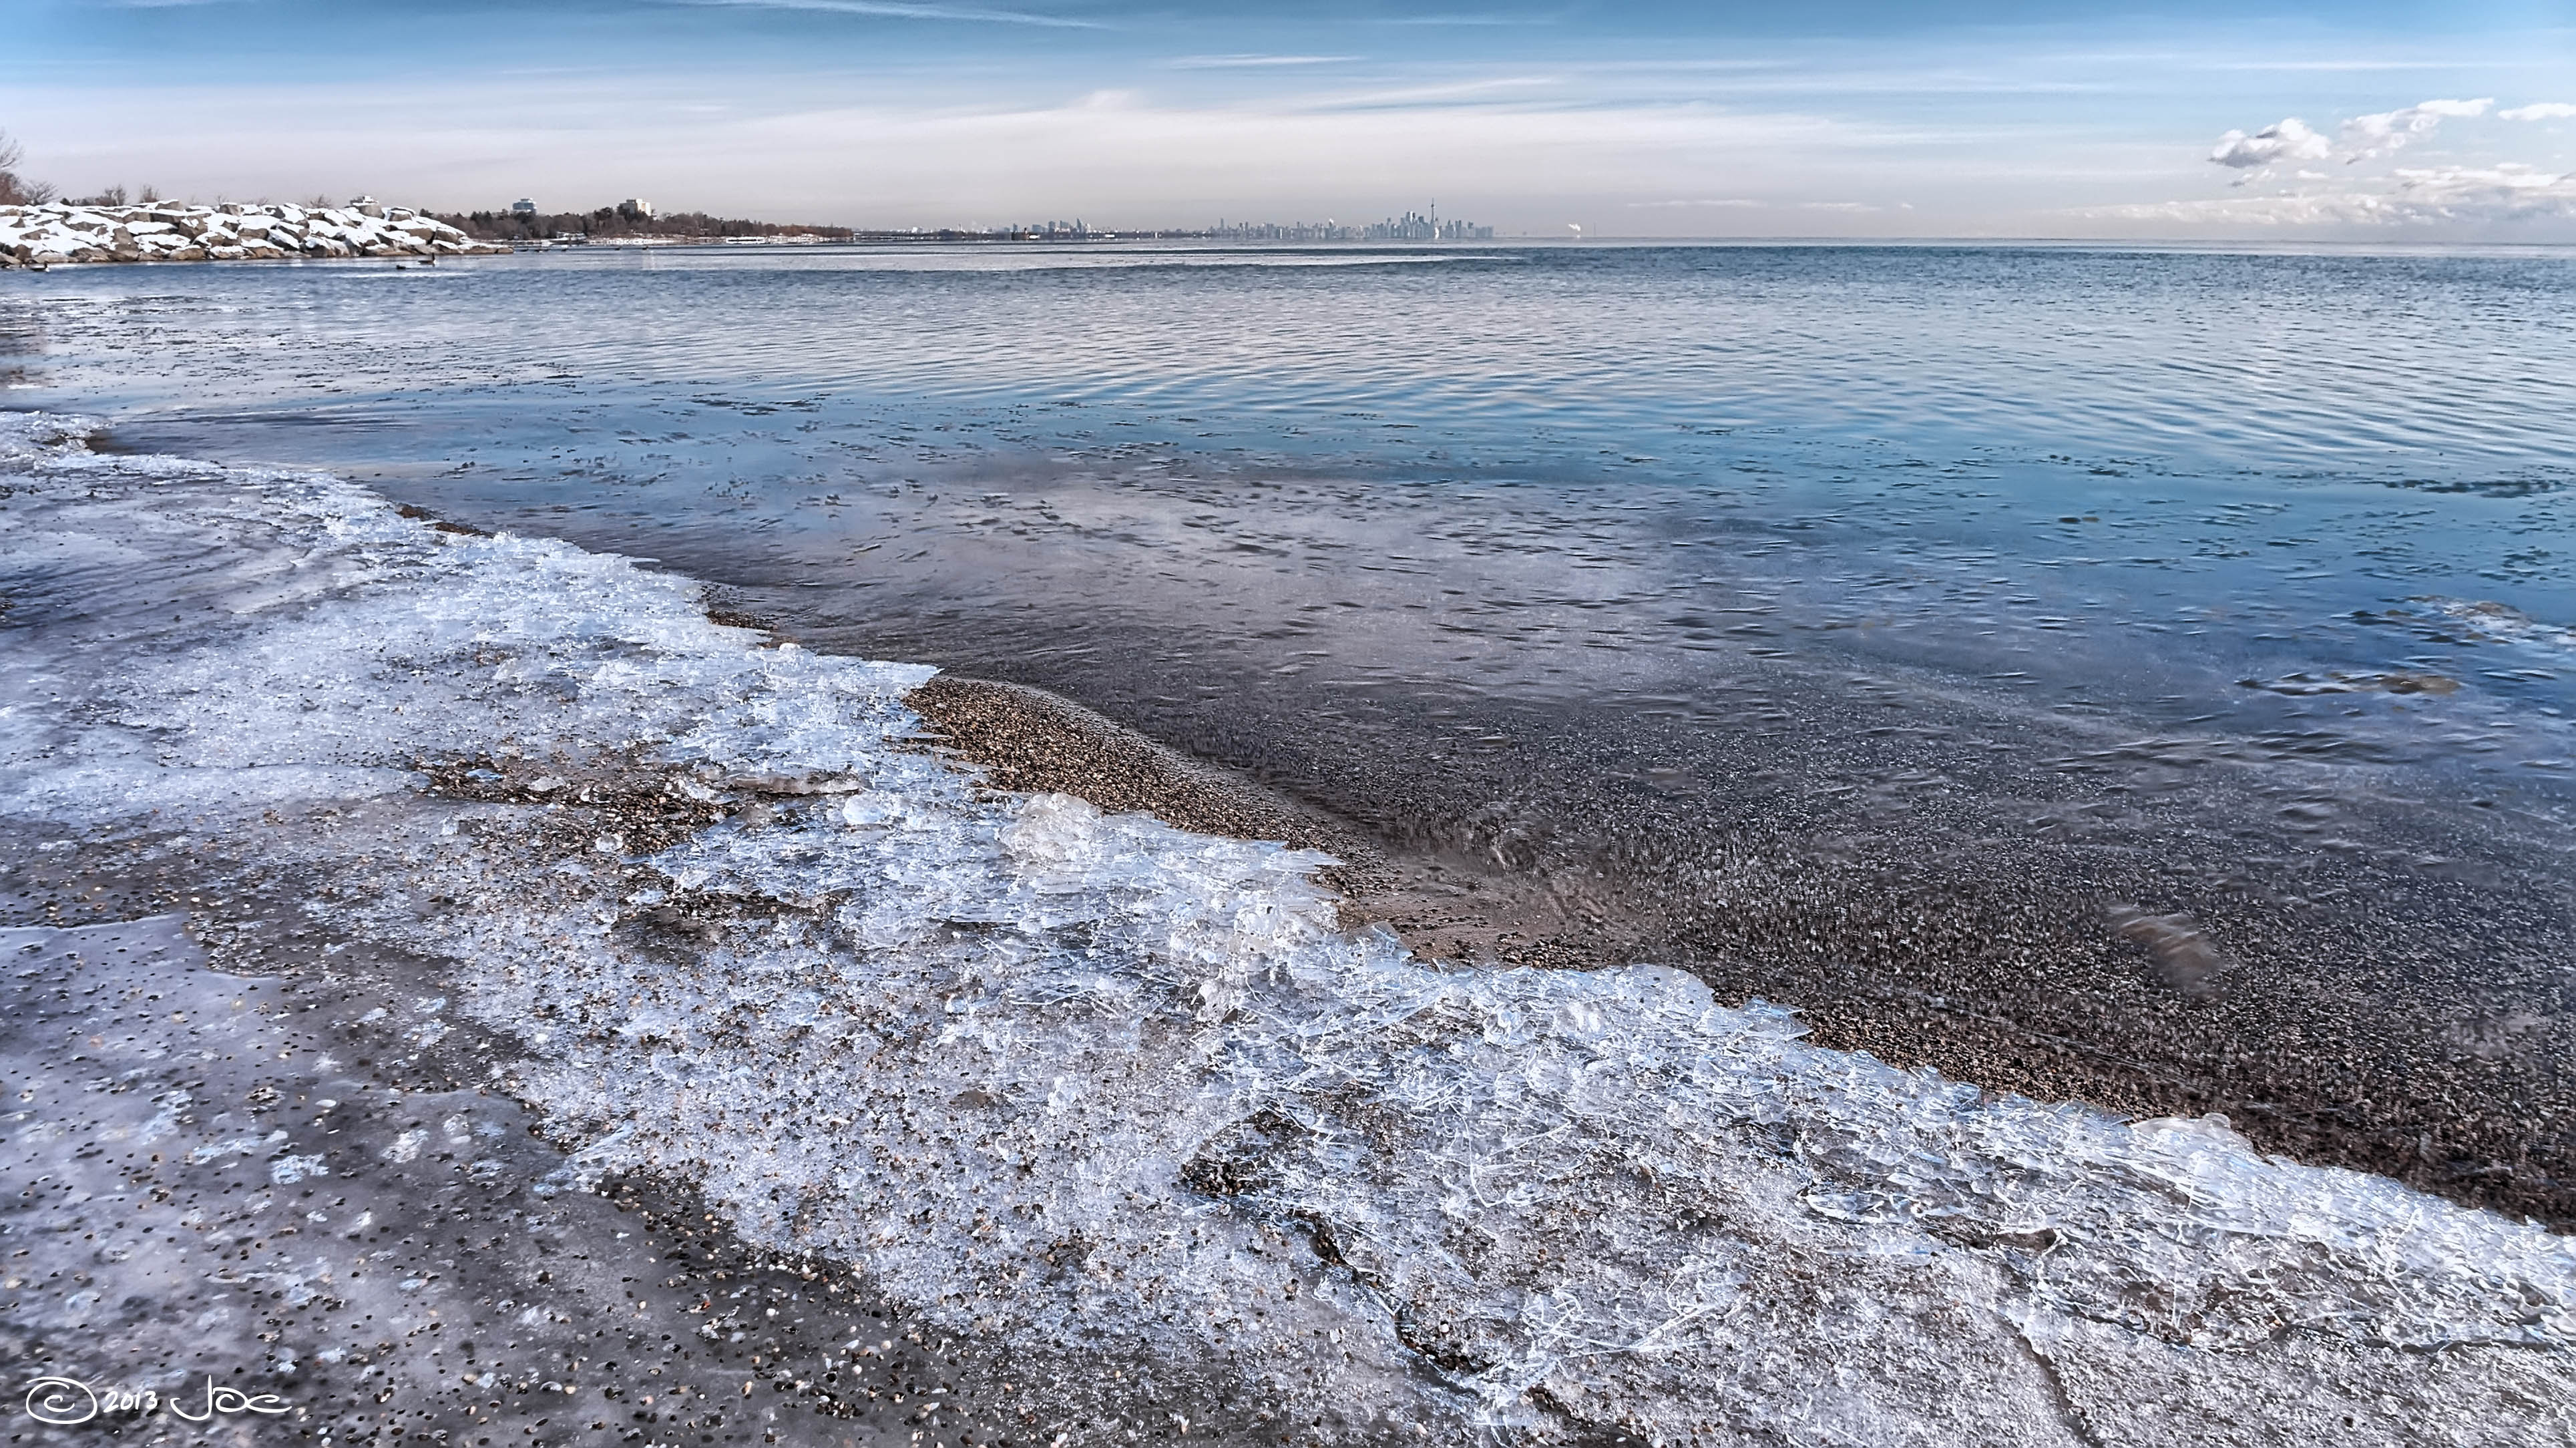
beach, landscape, sea, coast, water, sand, ocean, horizon, snow, cold, winter, shore, wave, lake, frost, ice, park, arctic, body of water, hdr, canada, jack, mississauga, ontario, darling, sns, lumix, panasonic, dmc, lx7, panasoniclumixdmclx7, arctic ocean, mudflat, wind wave